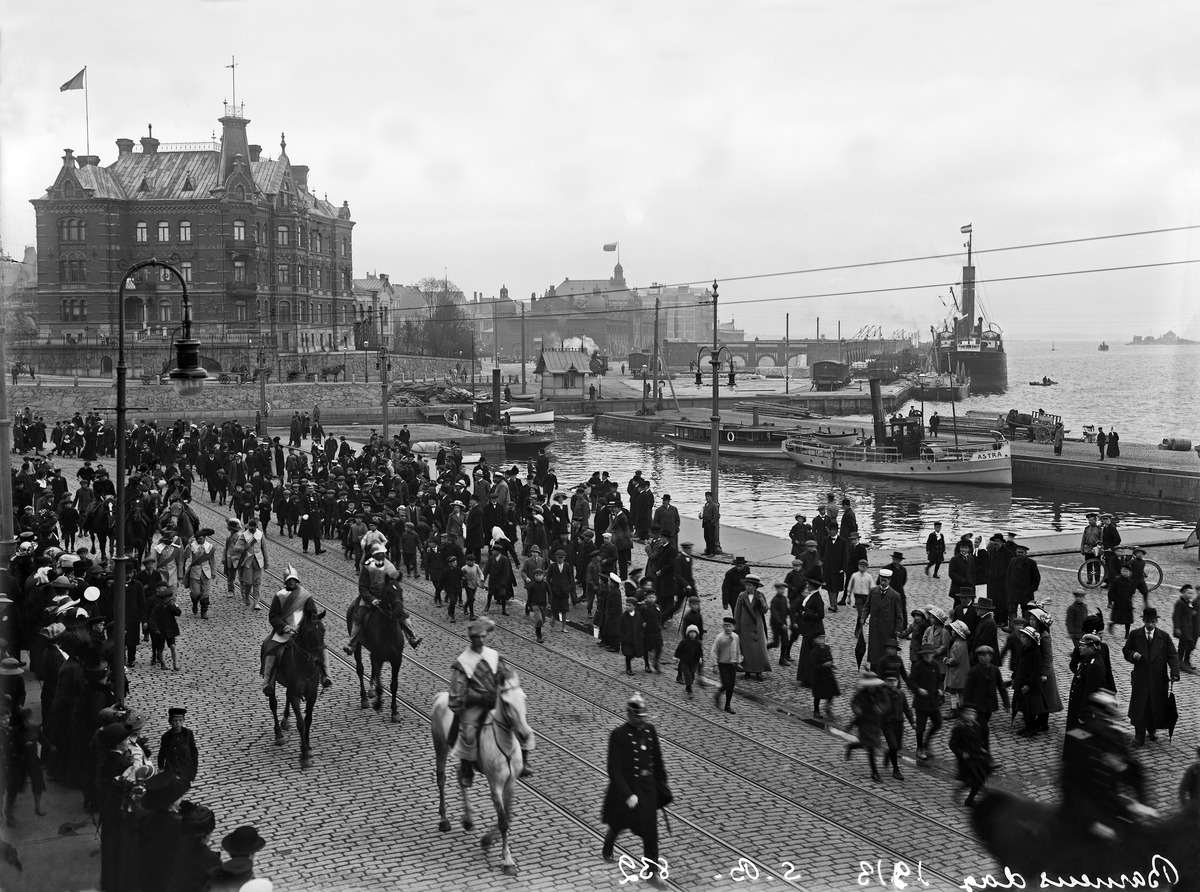
Lastenpäivä 13
sisällön kuvaus: Lastenpäivä 13.5.1913, juhlakulkue Pohjoisella Esplanaadikadulla. Taustalla vas. Kanavaranta 1. - Katajanokanlaituri 1. mustavalkoinen
Kuvaaja: Brander, Signe, valokuvaaja
Ajankohta: kuvausaika 11.05.1913
Paikka: Suomi, Uusimaa, Helsinki, Katajanokka Helsinki, Pohjoisesplanadi. Kanavaranta 1 - Katajanokanlaituri 1
Aiheet: yleisö, lapset, poliisit, hevoset, satamat, laivat, junat